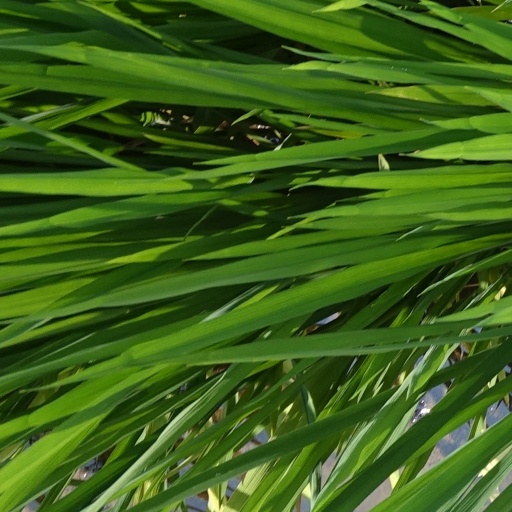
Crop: rice